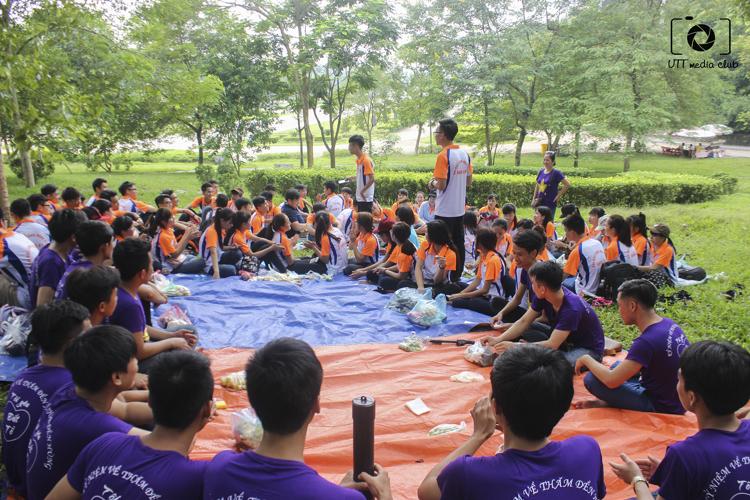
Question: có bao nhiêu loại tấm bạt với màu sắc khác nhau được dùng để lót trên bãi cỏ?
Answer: có hai loại tấm bạt với màu xanh dương và màu cam